Which point is corresponding to the reference point?
Reference image:
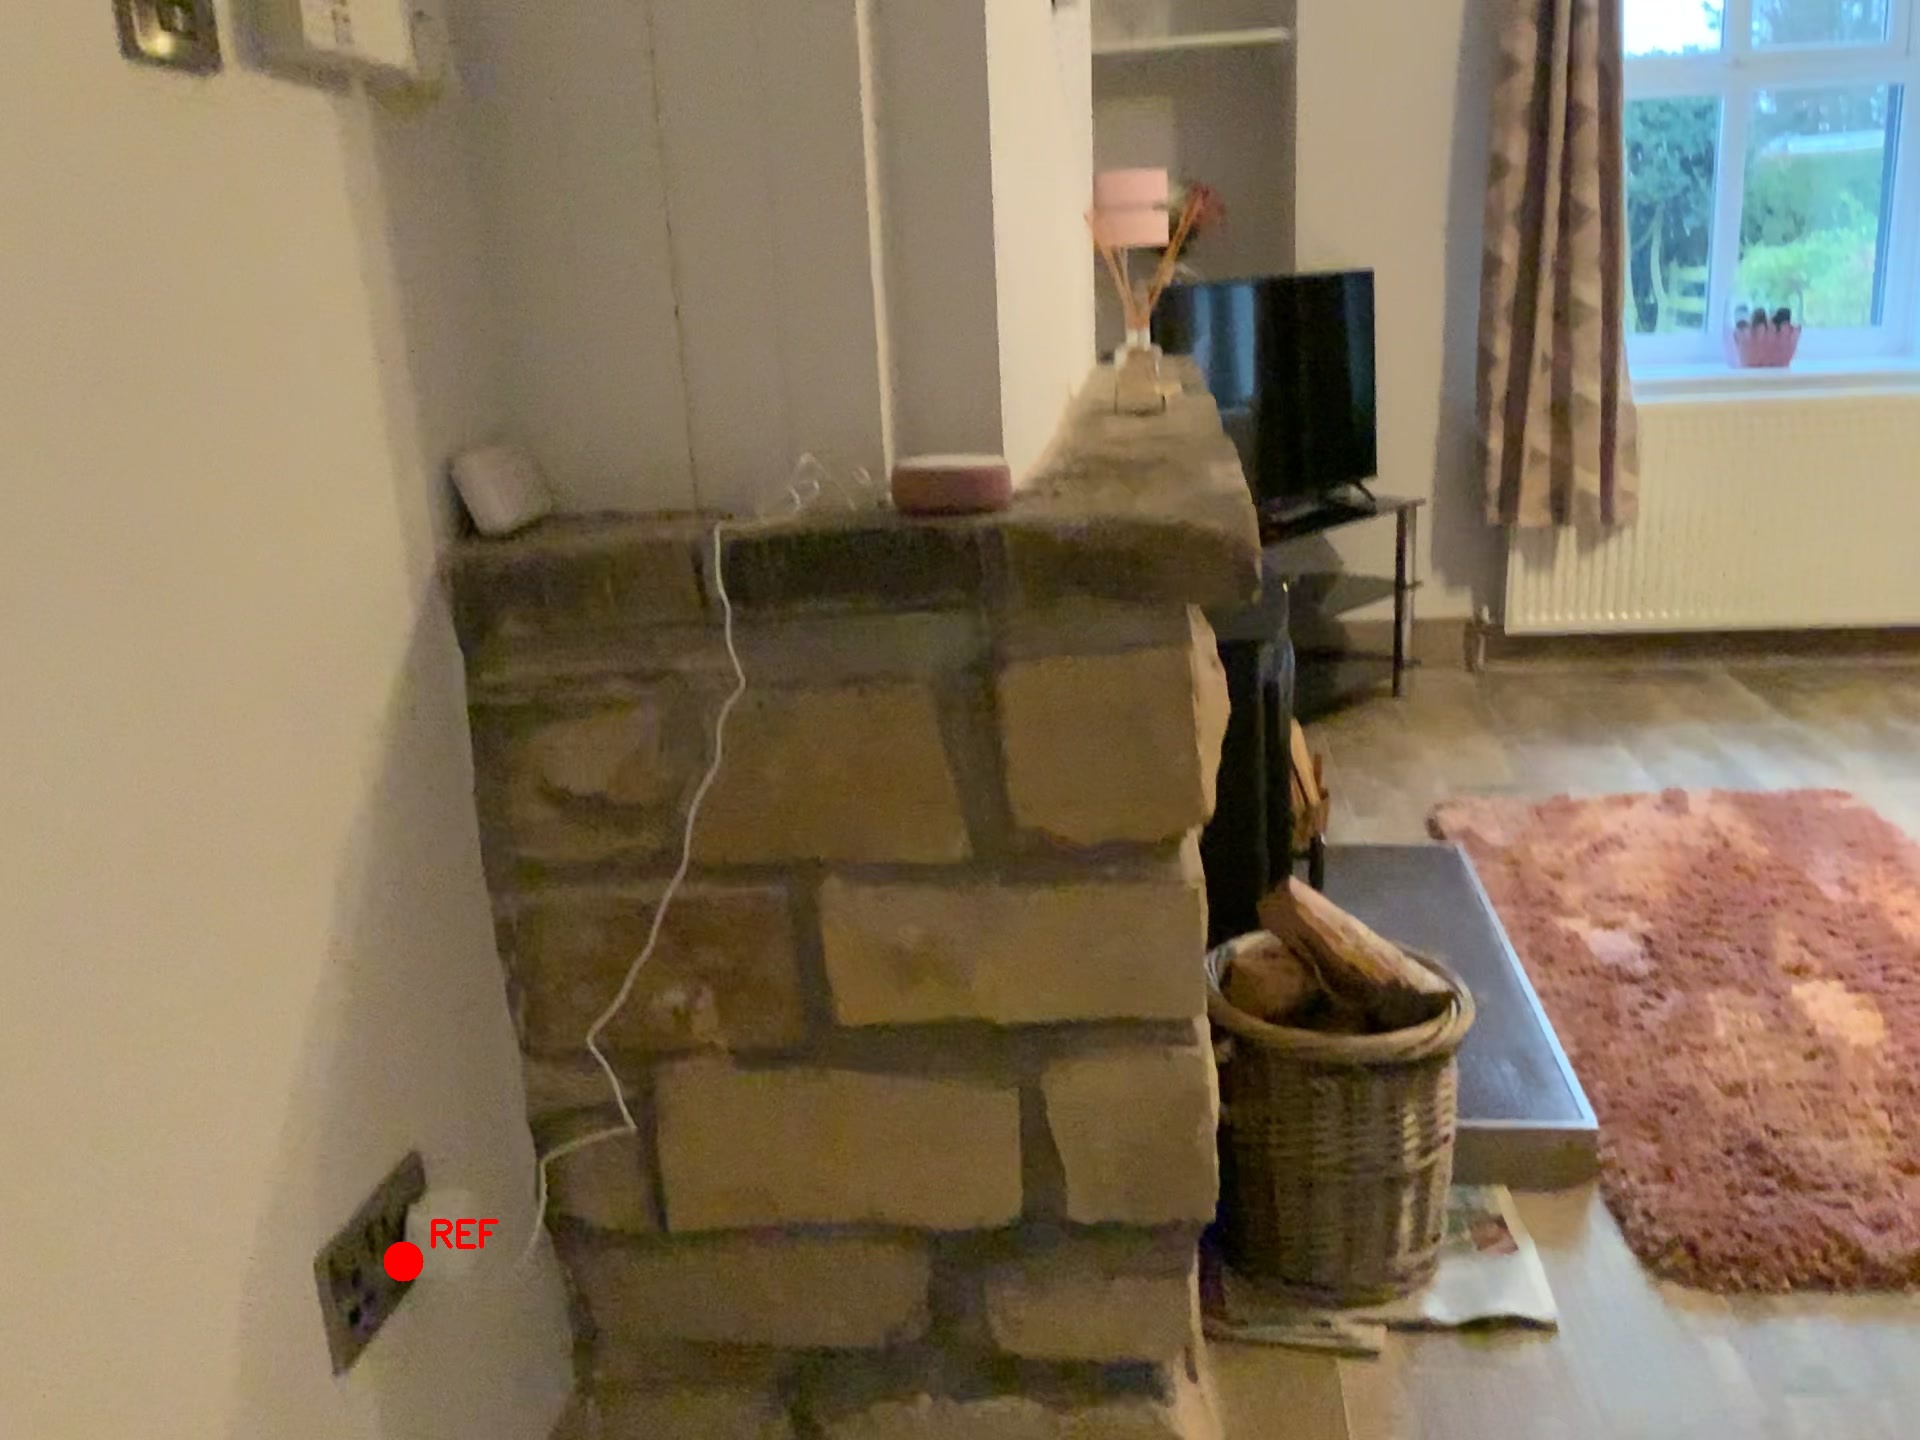
Option image:
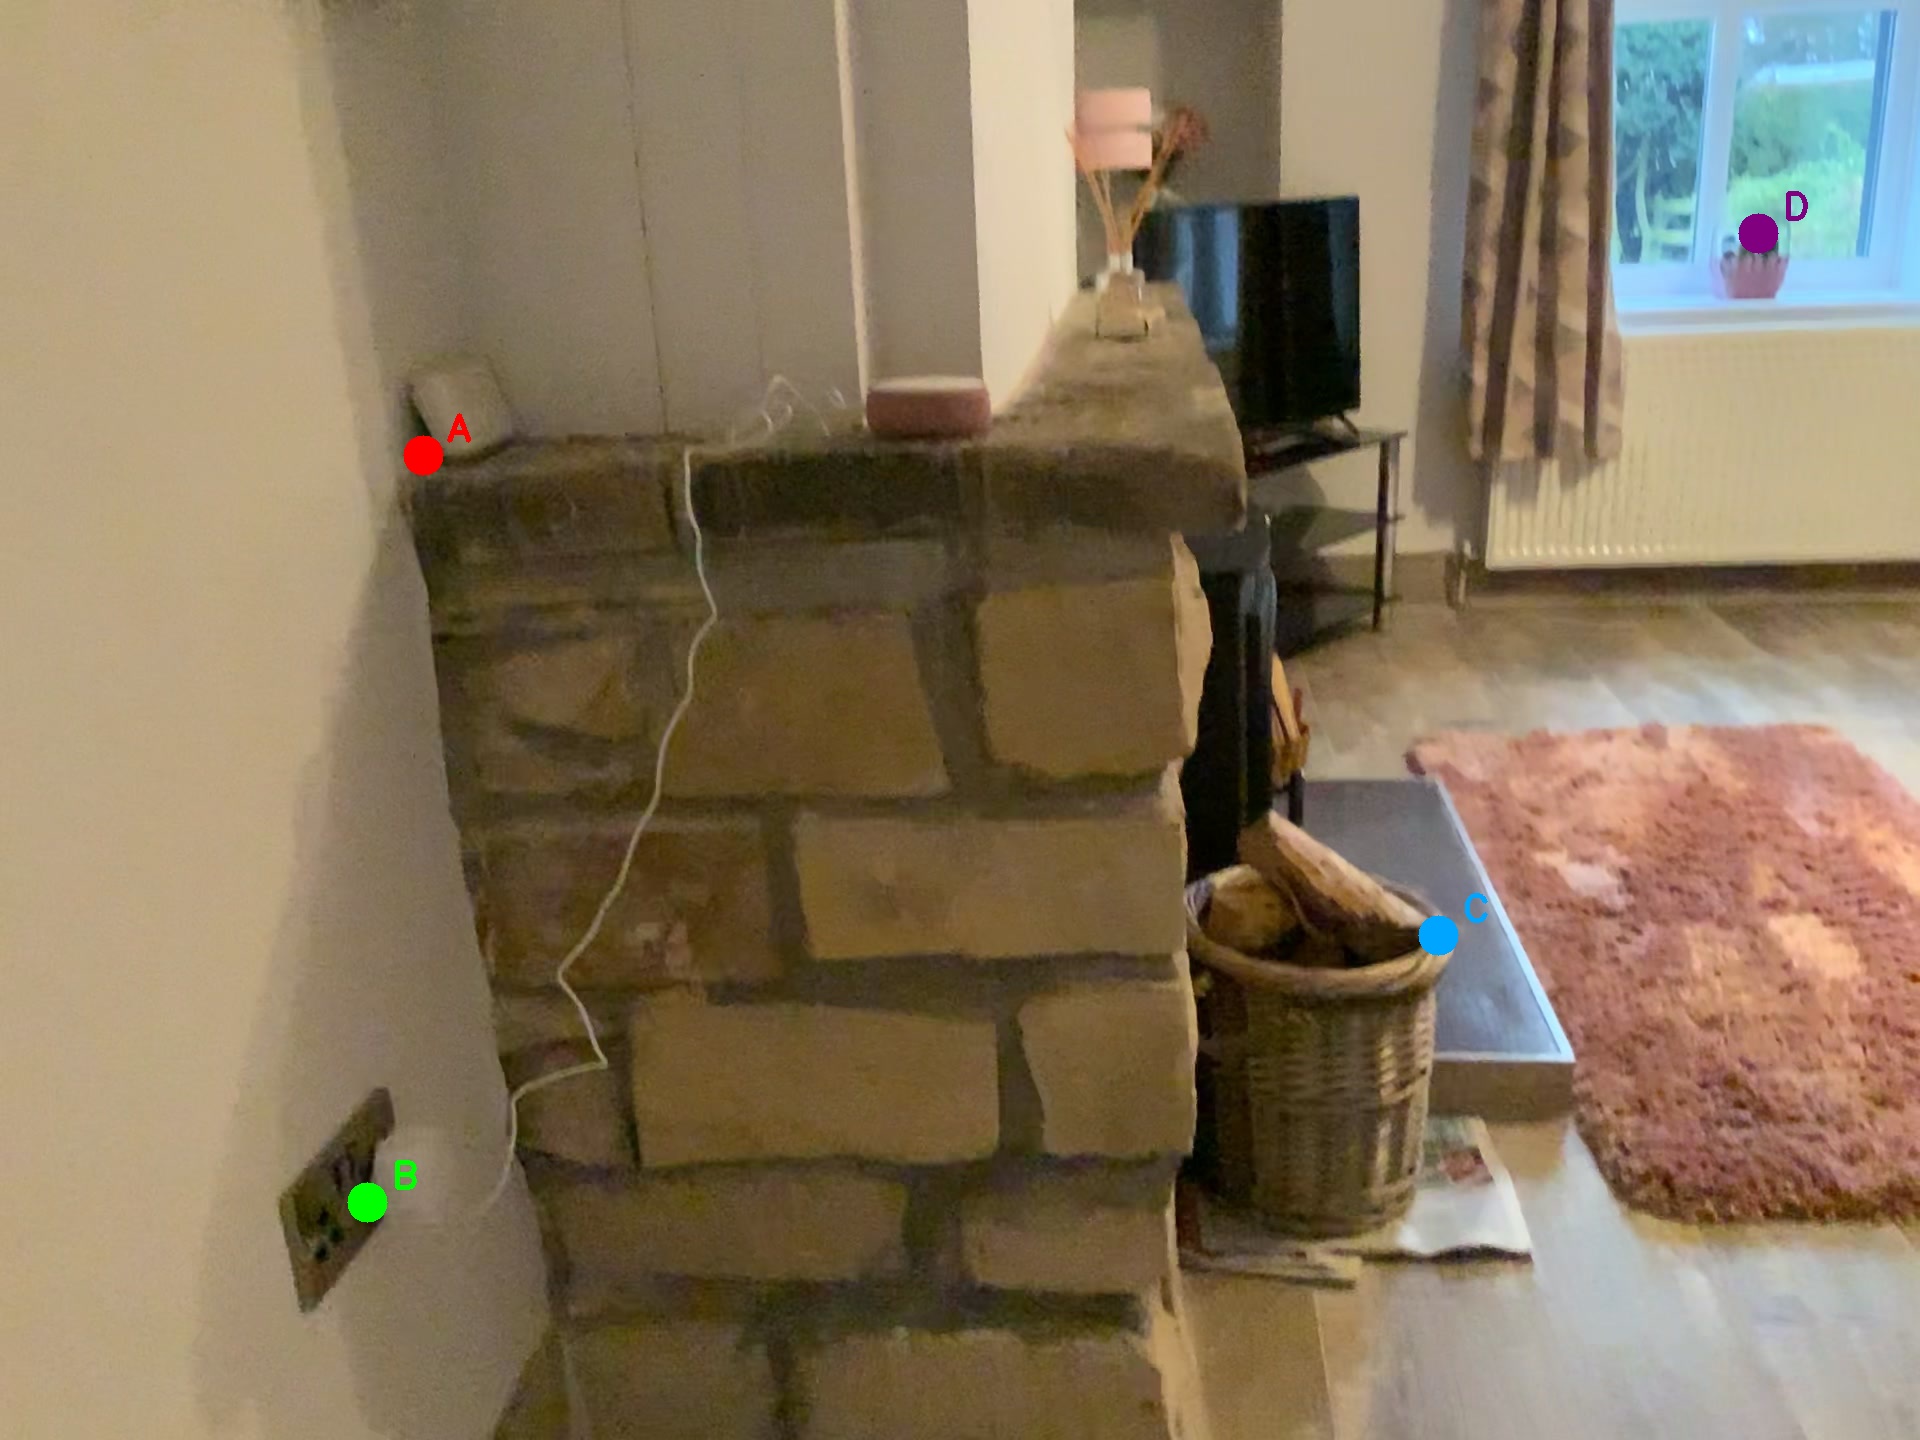
Choices:
Point A
Point B
Point C
Point D
Answer: (B)